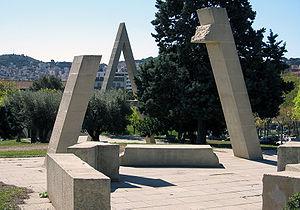
Joan Brossa [ʒuˈam ˈbɾɔsə] né le 19 janvier 1919 à Barcelone et mort dans cette même ville le 30 décembre 1998 est un poète, auteur dramatique, dessinateur graphique et artiste plastique espagnol d'expression catalane, pour lequel il n'existait pas de frontières entre les genres : à son avis, « tous sont des faces de la même pyramide ». Il a été l'inspirateur et l'un des fondateurs de la revue Dau al Set et du groupe artistique du même nom.